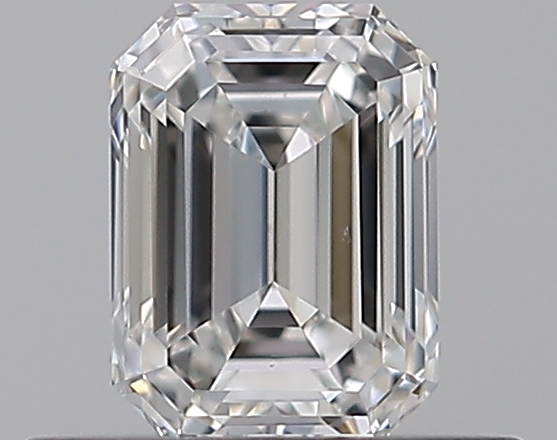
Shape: emerald
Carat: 0.51
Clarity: VS2
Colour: F
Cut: EX
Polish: VG
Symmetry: VG
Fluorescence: N
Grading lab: GIA
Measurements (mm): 5.21 x 3.83 x 2.6